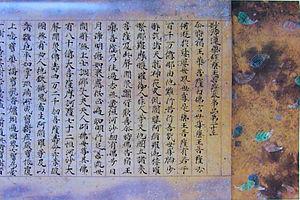
Le terme « Trésor national » est utilisé depuis 1897 pour désigner les biens culturels importants du Japon,